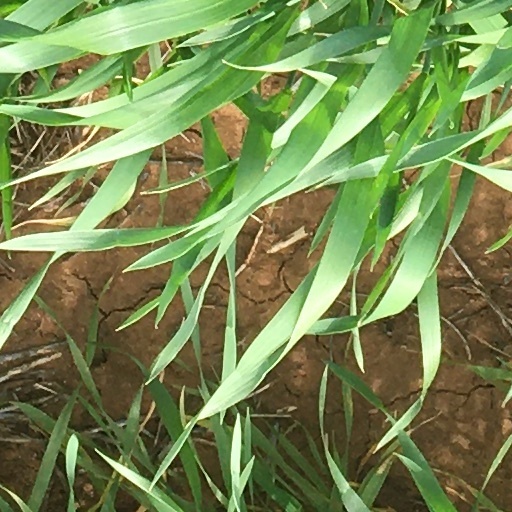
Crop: wheat